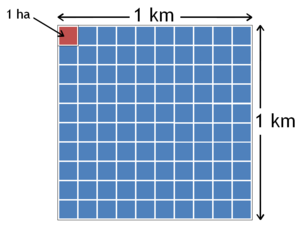
Le kilomètre carré est une unité de mesure de la surface.